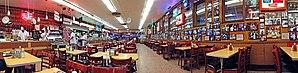
Katz's Delicatessen est un restaurant de type delicatessen situé à New York aux États-Unis. Il se trouve dans le Lower East Side, dans l'arrondissement de Manhattan.